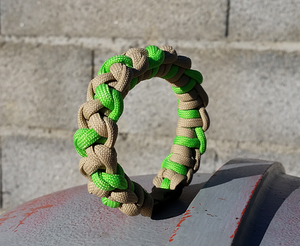
Bracelet de survie avec nouage ""Wind Temple Bar""
De nombreux types de nouages des bracelets de survie existent et font même l'objet d'un certain nombre d'ouvrages papier et numériques. Portés par l'univers du survivalisme, ils font l'objet d'une diffusion assez large et leur méthodologie de construction est accessible sur Internet, notamment sur les sites de partage de vidéos, de photos ou d'arts créatifs.